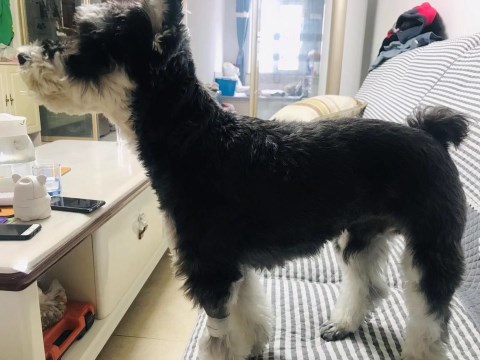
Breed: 2342-n000102-miniature_schnauzer